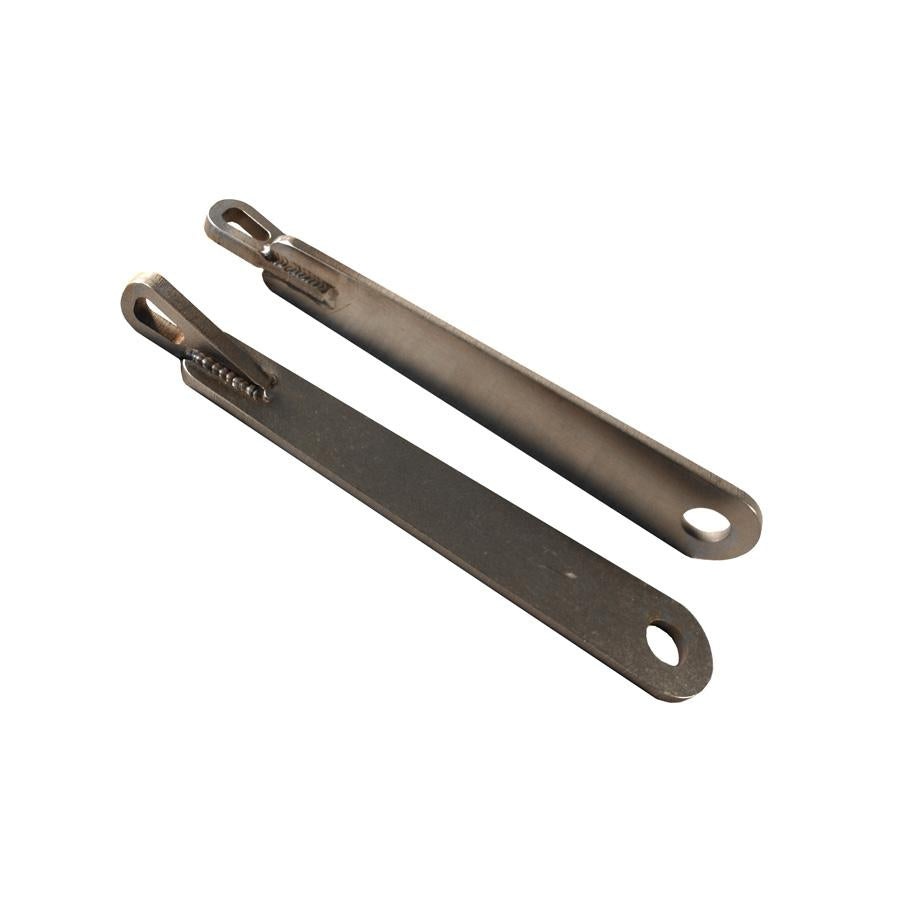
Brey Krause R-9110 Harness Mount - Tunnel-Side Lap Belt, Chevrolet Corvette (C4)
The Brey Krause Model R-9110 Tunnel Side Lap Belt Kit is designed to secure your lap belts quickly and easily to the inside seat belt mounting point of your C4 Corvette. Allows you to remove and install belts in seconds. Fabricated of TIG-welded Type 304 stainless steel with beautiful satin finish. Uses existing Corvette factory mounting points and will not interfere with factory seat belt. Includes one pair of mounts for both seats of the car. Note: Inner (Tunnel) Side mounts only. Outer lap belt mounts are available separately. These mounts are included with the R-1110 Harness Bar.
Brand: OGR Dealer
Category: Vehicles & Parts > Vehicle Parts & Accessories > Vehicle Safety & Security > Vehicle Safety Equipment > Vehicle Seat Belt Buckles